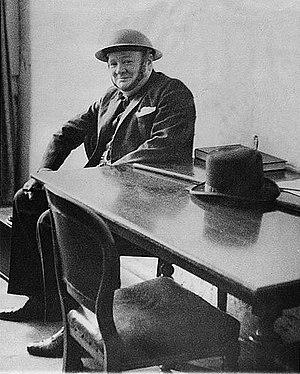
Sir Winston Churchill [ˈwɪnstin ˈtʃɜːtʃɪl], né le 30 novembre 1874 à Woodstock et mort le 24 janvier 1965 à Londres, est un homme d'État britannique. Sa ténacité face au nazisme, son action décisive en tant que Premier ministre du Royaume-Uni durant la Seconde Guerre mondiale, joints à ses talents d'orateur et à ses bons mots, ont fait de lui un des hommes politiques les plus reconnus du XXᵉ siècle. Ne disposant pas d'une fortune personnelle, il tire l'essentiel de ses revenus de sa plume. Ses dons d'écriture seront couronnés à la fin de sa vie par le prix Nobel de littérature. Il est également un peintre estimé.